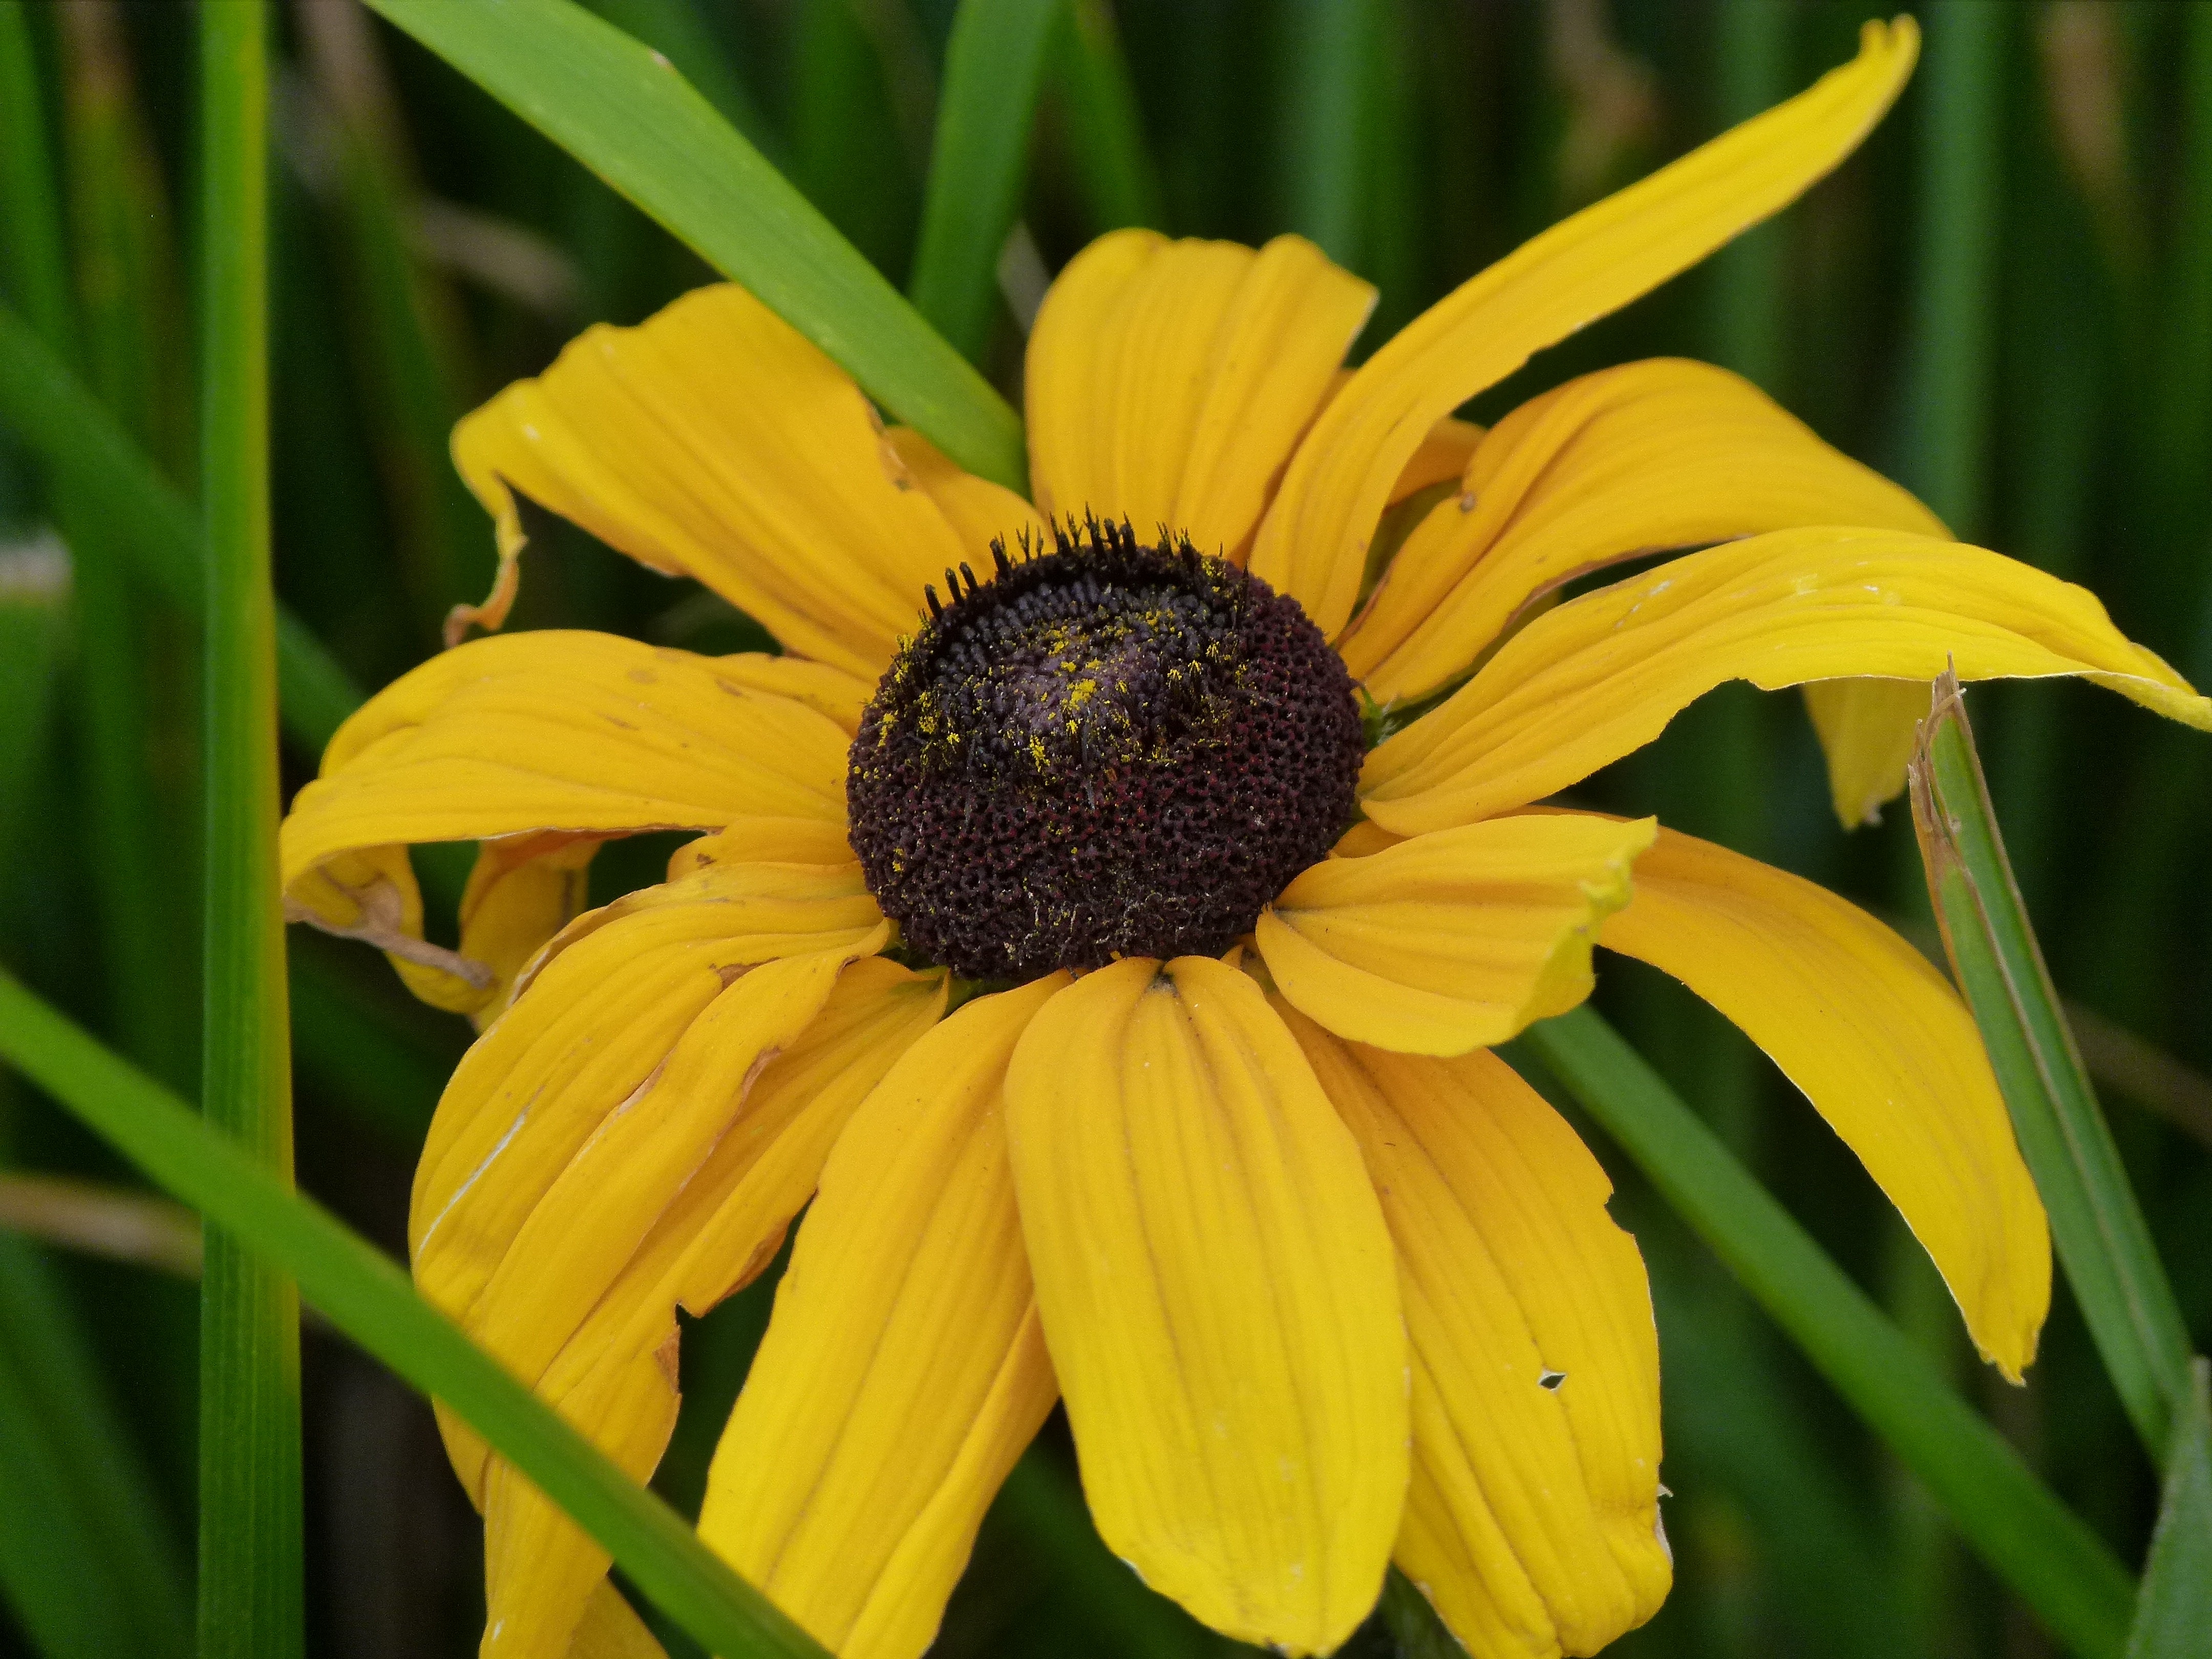
blossom, plant, flower, petal, bloom, floral, color, botany, yellow, flora, freshness, wildflower, bright, macro photography, flowering plant, daisy family, plant stem, land plant